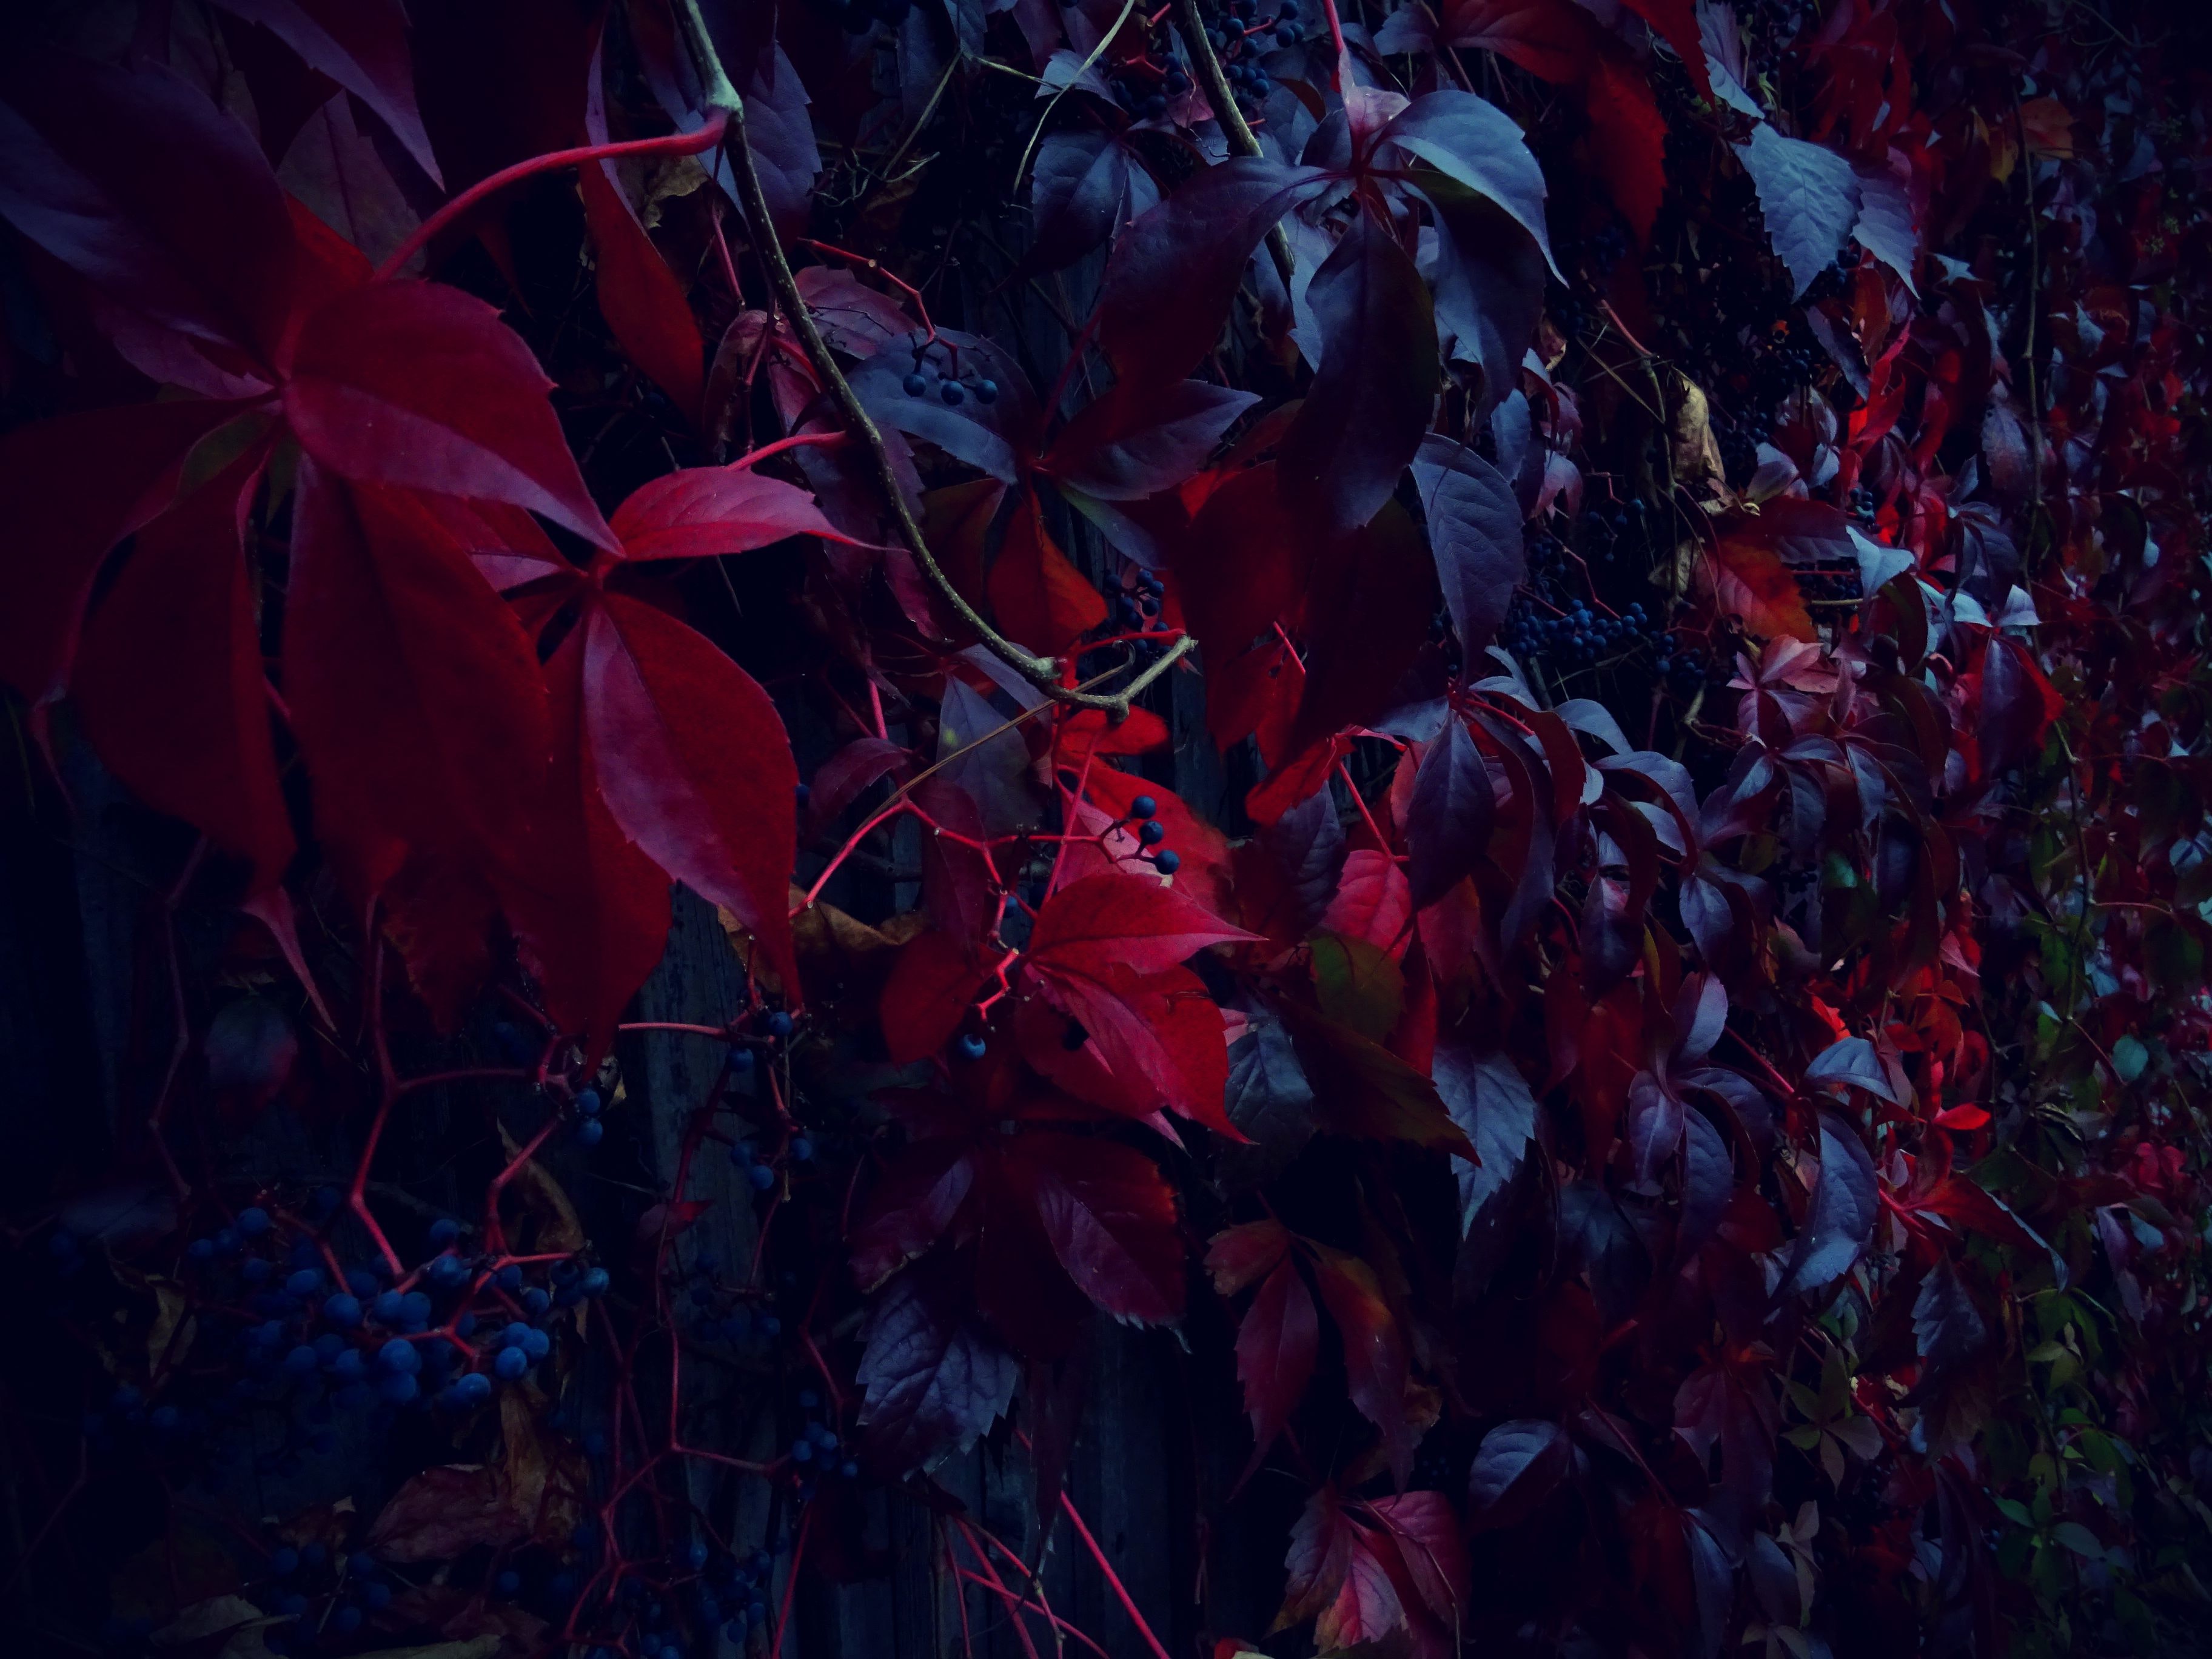
red, leaf, darkness, light, plant, computer wallpaper, autumn, sky, night, tree, midnight